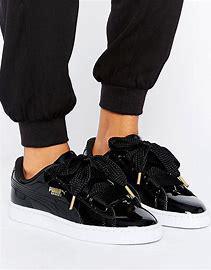
Brand: Puma
Model: Basket Heart